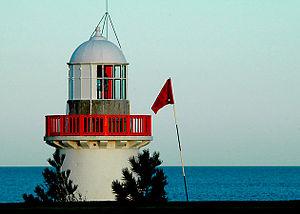
Dungarvan est une station balnéaire, une ville et un port de la côte sud de la République d'Irlande. Elle est le chef-lieu et centre administratif du comté de Waterford, dans la province du Munster. Son nom signifie « le fort de Garbhan », en référence à saint Garbhan qui y a fondé une église au VIIᵉ siècle.
Le phare de Ballinacourty Point est un phare situé dans le port de Dungarvan, en mer Celtique, dans le comté de Waterford. Il est géré par les Commissioners of Irish Lights.